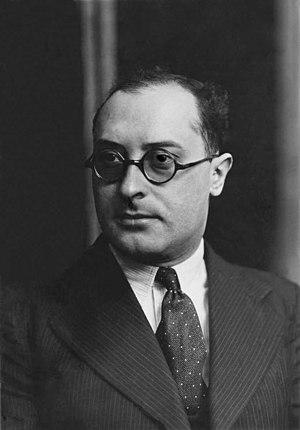
Jean Zay vers 1936.
Le premier gouvernement Blum a été formé à la suite des élections législatives d'avril 1936 qui voient la victoire du Front populaire. Léon Blum devient président du Conseil à partir du mois de juin et est à la tête du premier gouvernement à dominante socialiste de la IIIᵉ République. Il « ne se charge d'aucune responsabilité particulière pour se consacrer tout entier à la direction du gouvernement ». Le gouvernement est composé seulement de socialistes et de radicaux, les communistes le soutenant de l'extérieur. Ce gouvernement de Front populaire est également le premier à comprendre des femmes, alors qu'à cette époque elles ne peuvent pas encore voter en France. Plusieurs personnalités sont issues du socialisme municipal.
Jean Zay, né le 6 août 1904 à Orléans et mort assassiné par la Milice le 20 juin 1944 à Molles, est un avocat et homme politique français. Il est sous-secrétaire d’État à la présidence du Conseil, ministre de l'Éducation nationale et des Beaux-Arts, député du Loiret et conseiller général.